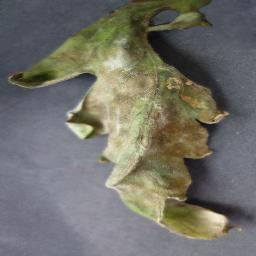
Label: Tomato___Late_blight